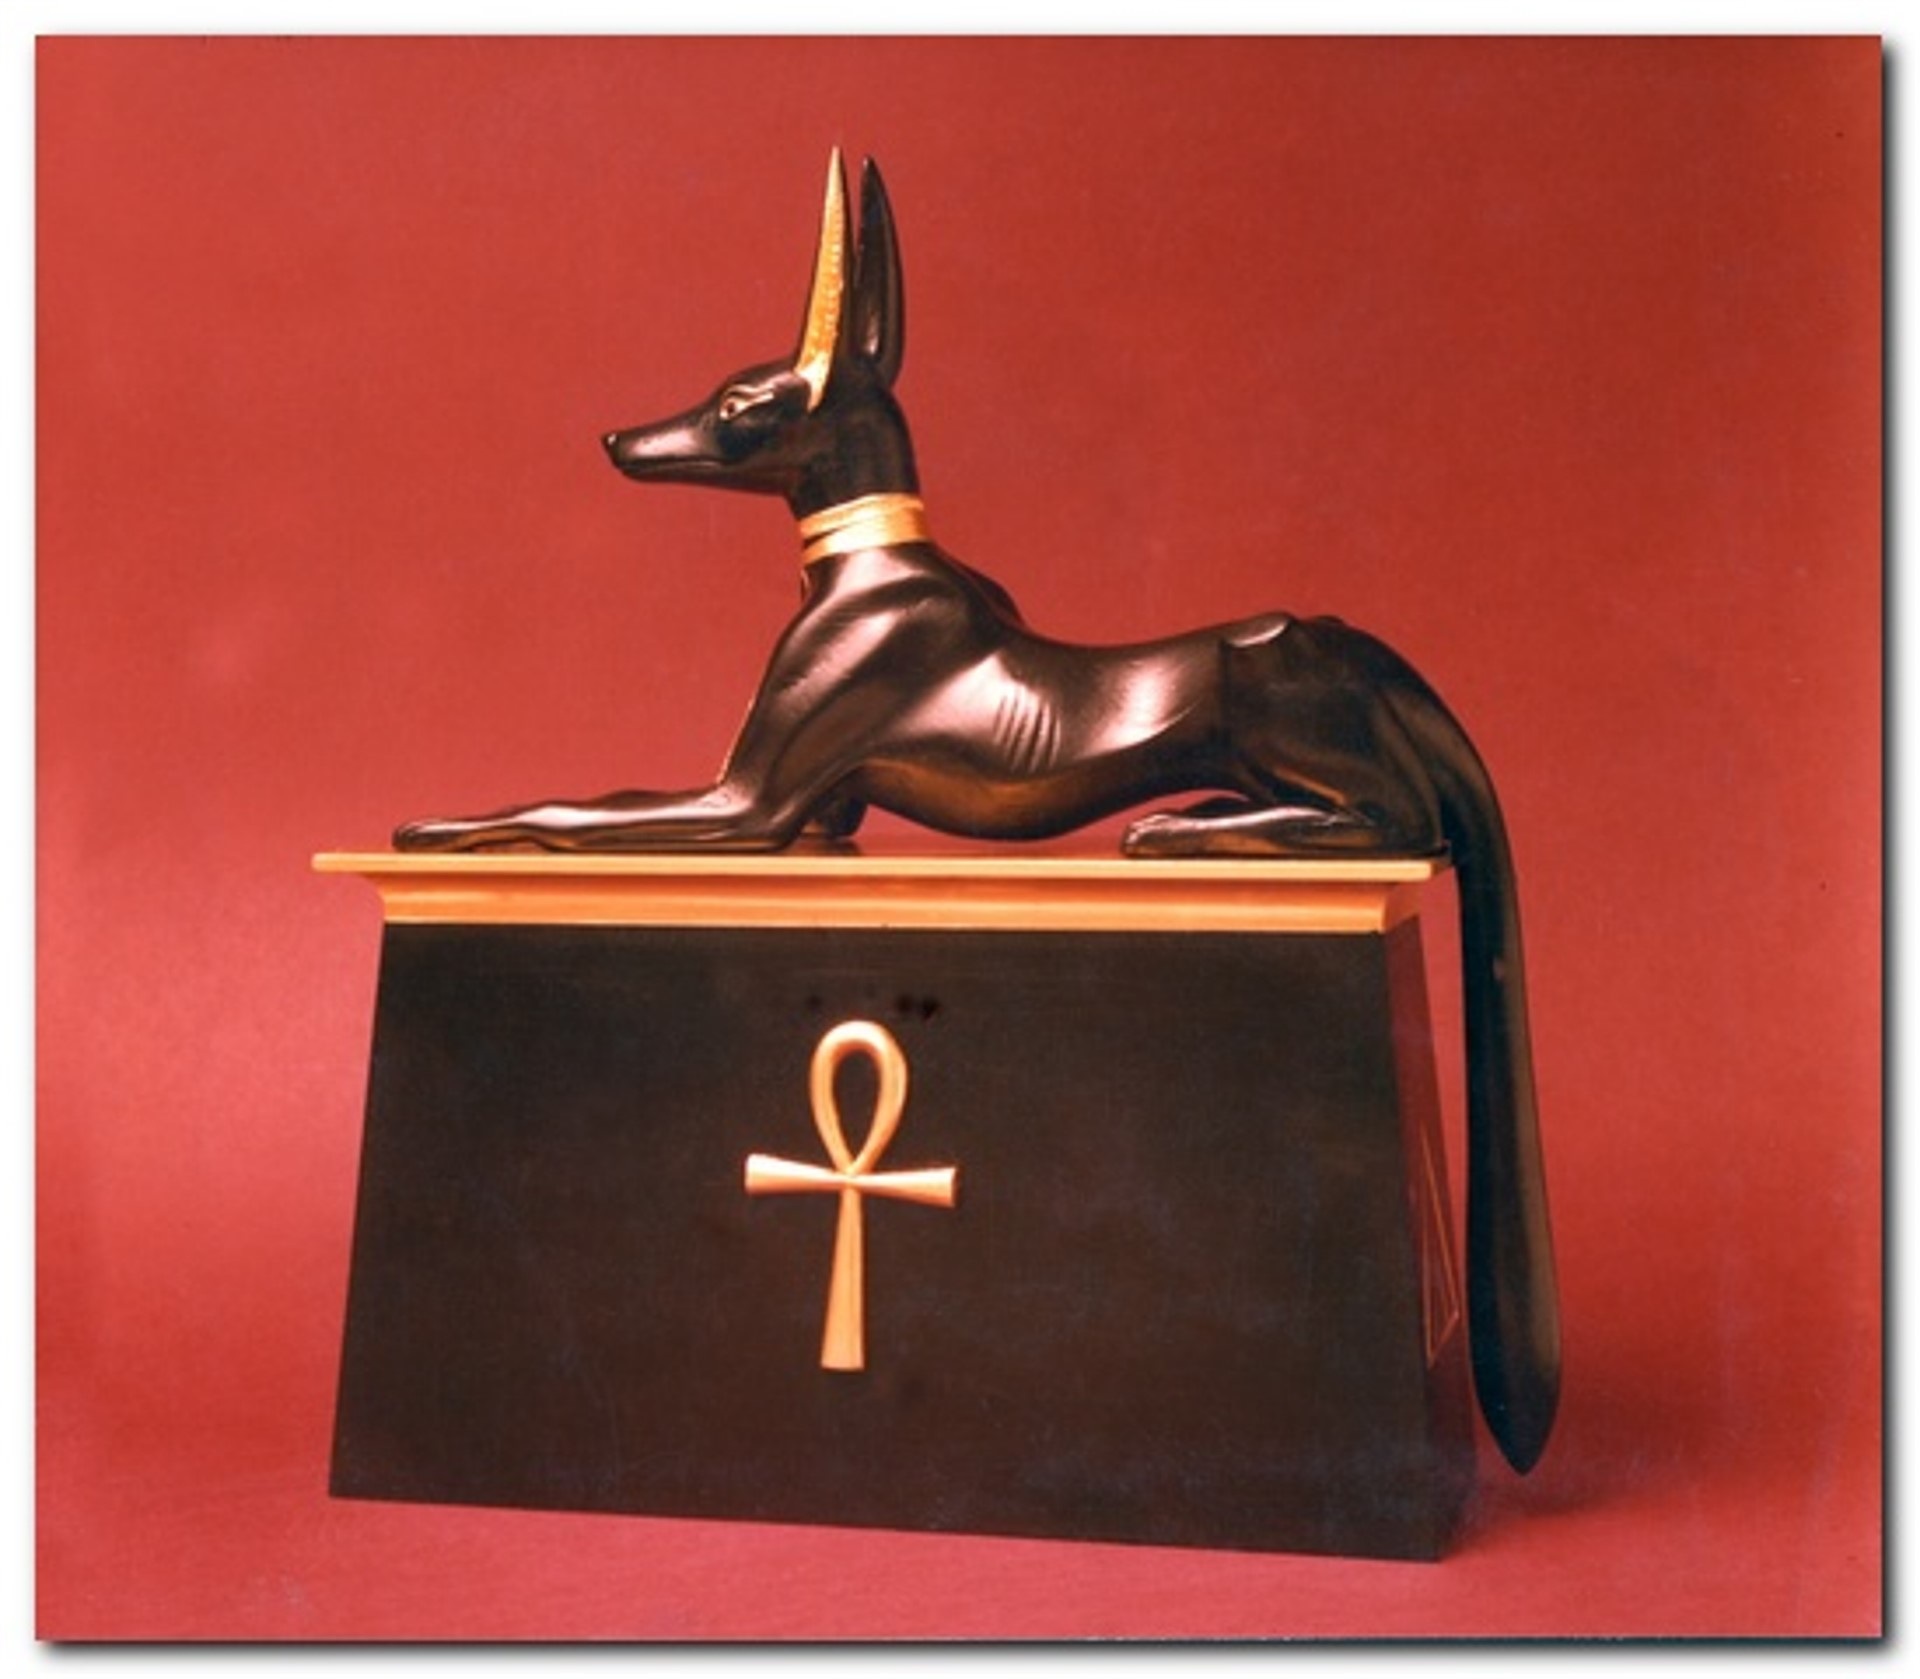
architecture, antique, dog, construction, ancient, furniture, painting, egypt, sculpture, art, drawing, wooden, picture frame, egyptian, modern art, ancient egypt, anubis, ancient furniture, underworld